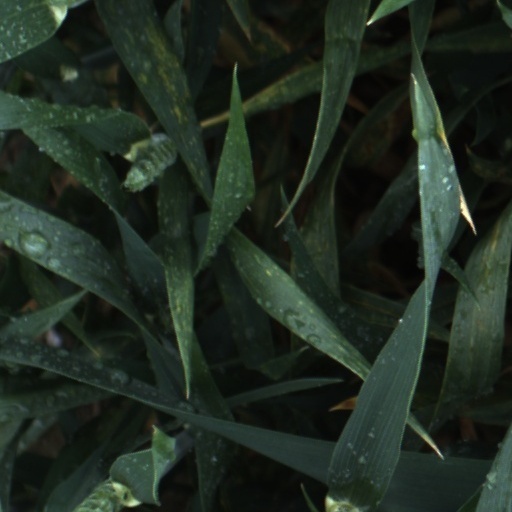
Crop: wheat